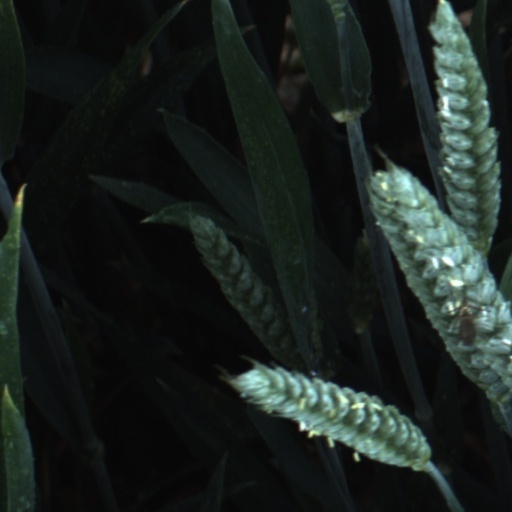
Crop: wheat